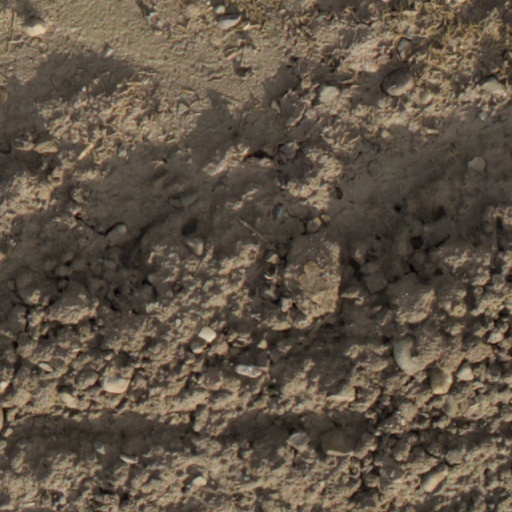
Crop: wheat